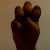
The image shows a hand gesture representing the letter 'E' in Indian Sign Language.